Yorktown, Virginia

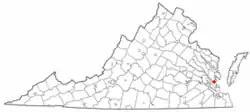
Yorktown customhouse, May 2011

Yorktown is a town in York County, Virginia, United States. It is the county seat of York County, one of the eight original shires formed in colonial Virginia in 1682. Yorktown's population was 195 as of the 2010 census, while York County's population was 66,134 in the 2011 census estimate.